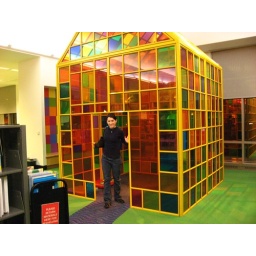
The glass house in the MPL.